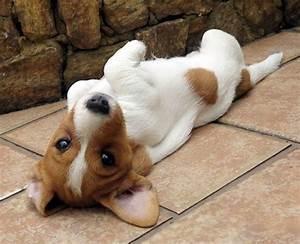
dog